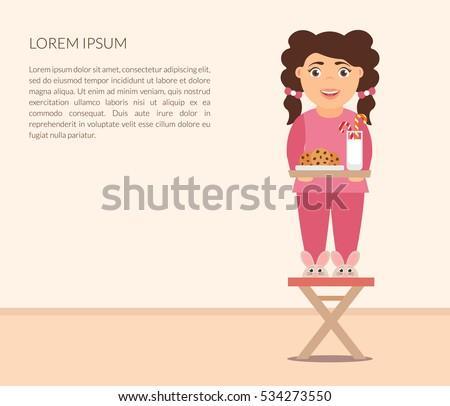
festive interior of the room .